Scoubidou

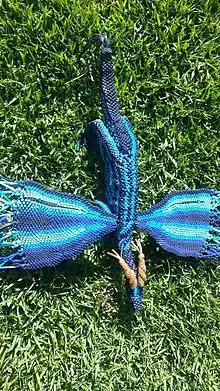
A dragon made with lanyard (scoubidou). More than 60 different strings were used to make it.

Creations such as dragons, Eiffel Towers, bridges, and birds can be made by putting wires inside the stitch to keep it stable, and to enable bending the stitch and keeping it bent.